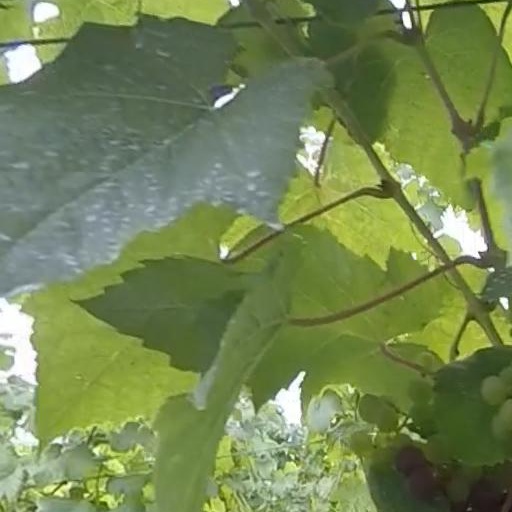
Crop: grape